Holiday (2018 film)

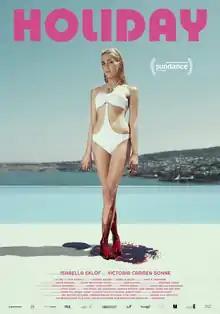
Film poster

Holiday is a 2018 internationally co-produced drama film directed by Isabella Eklöf and produced by David B. Sørensen. It was screened in the World Cinema Dramatic Competition section at the 2018 Sundance Film Festival. The film won four Bodil Awards, including Best Danish Film.